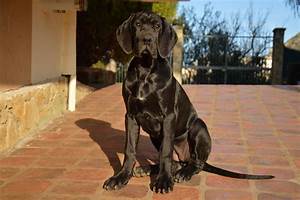
Label: dog